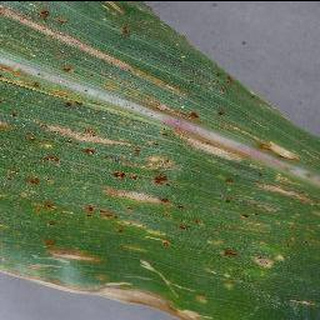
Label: corn_cercospora_leaf_spot